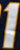
Number: 1